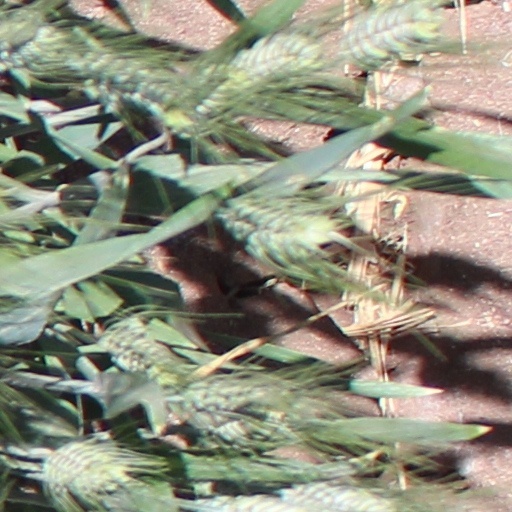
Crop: wheat